Michu

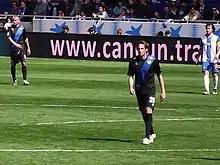
Michu playing with Rayo against Espanyol in March 2012

Michu was born in Oviedo, Asturias. After beginning with local Real Oviedo in the lower leagues, he moved to Celta de Vigo B of Segunda División B in the middle of 2007; midway through his first season he received his maiden first-team callup, eventually finishing in the starting XI of the Segunda División side.